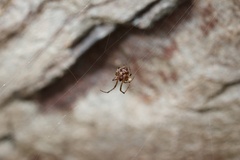
Species: Parasteatoda_tepidariorum